Evangelical Lutheran Free Church of Norway

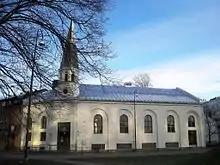
Oslo Østre frikirke, an Evangelical Lutheran Free Church in Oslo

The Evangelical Lutheran Free Church is founded on the Bible and the confession of the Evangelical Lutheran Church. The "Frikirken" 'believes, teaches, and confesses that the Bible is the only rule and guideline for faith, doctrine, and life'.